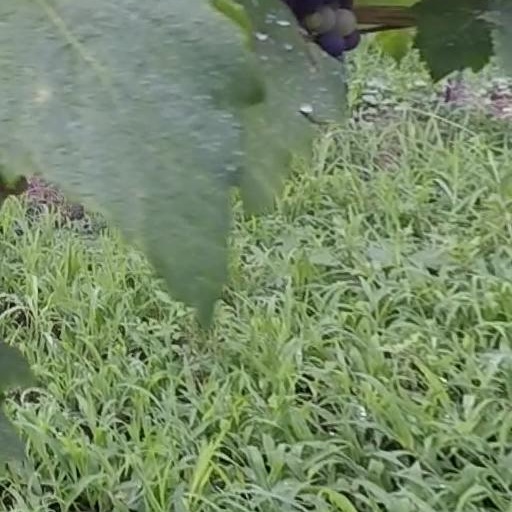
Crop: grape